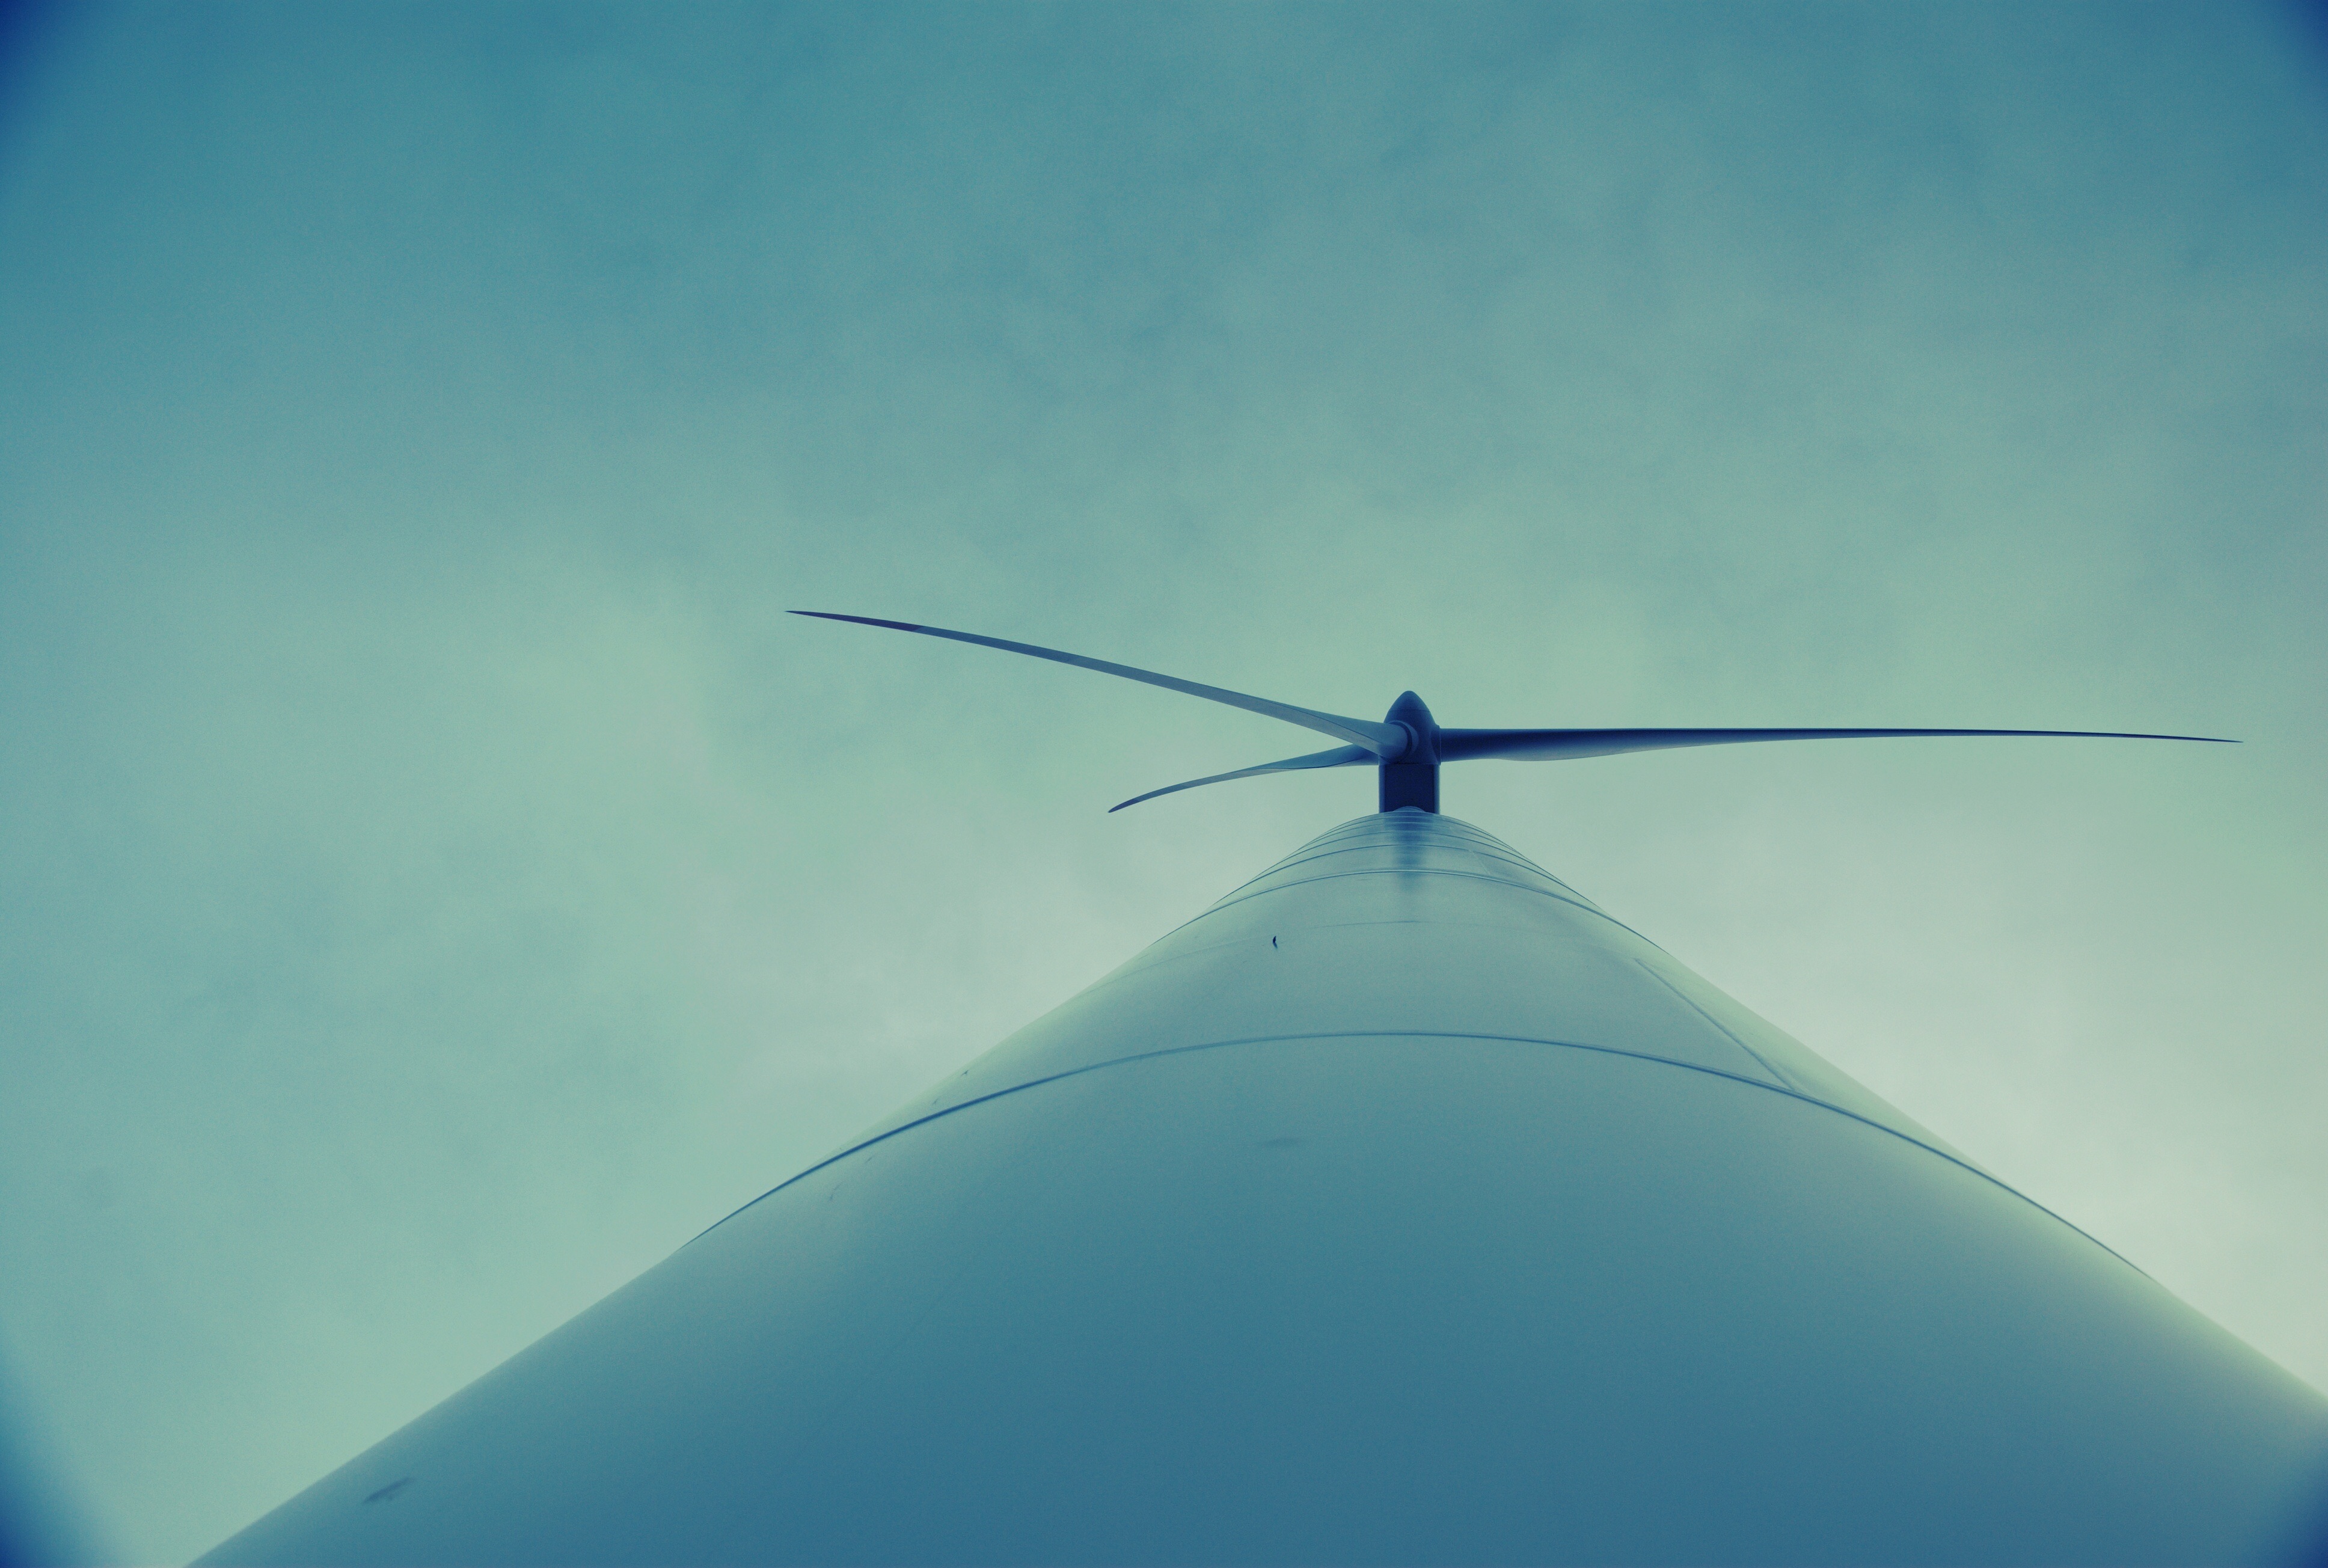
wing, sky, wind, line, flight, blue, wind turbine, atmosphere of earth